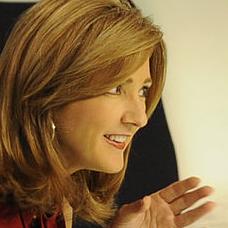
Age: 53